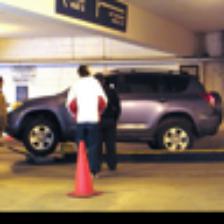
Label: NonHuman